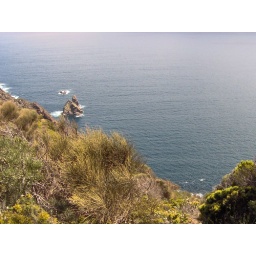
A rock in the water